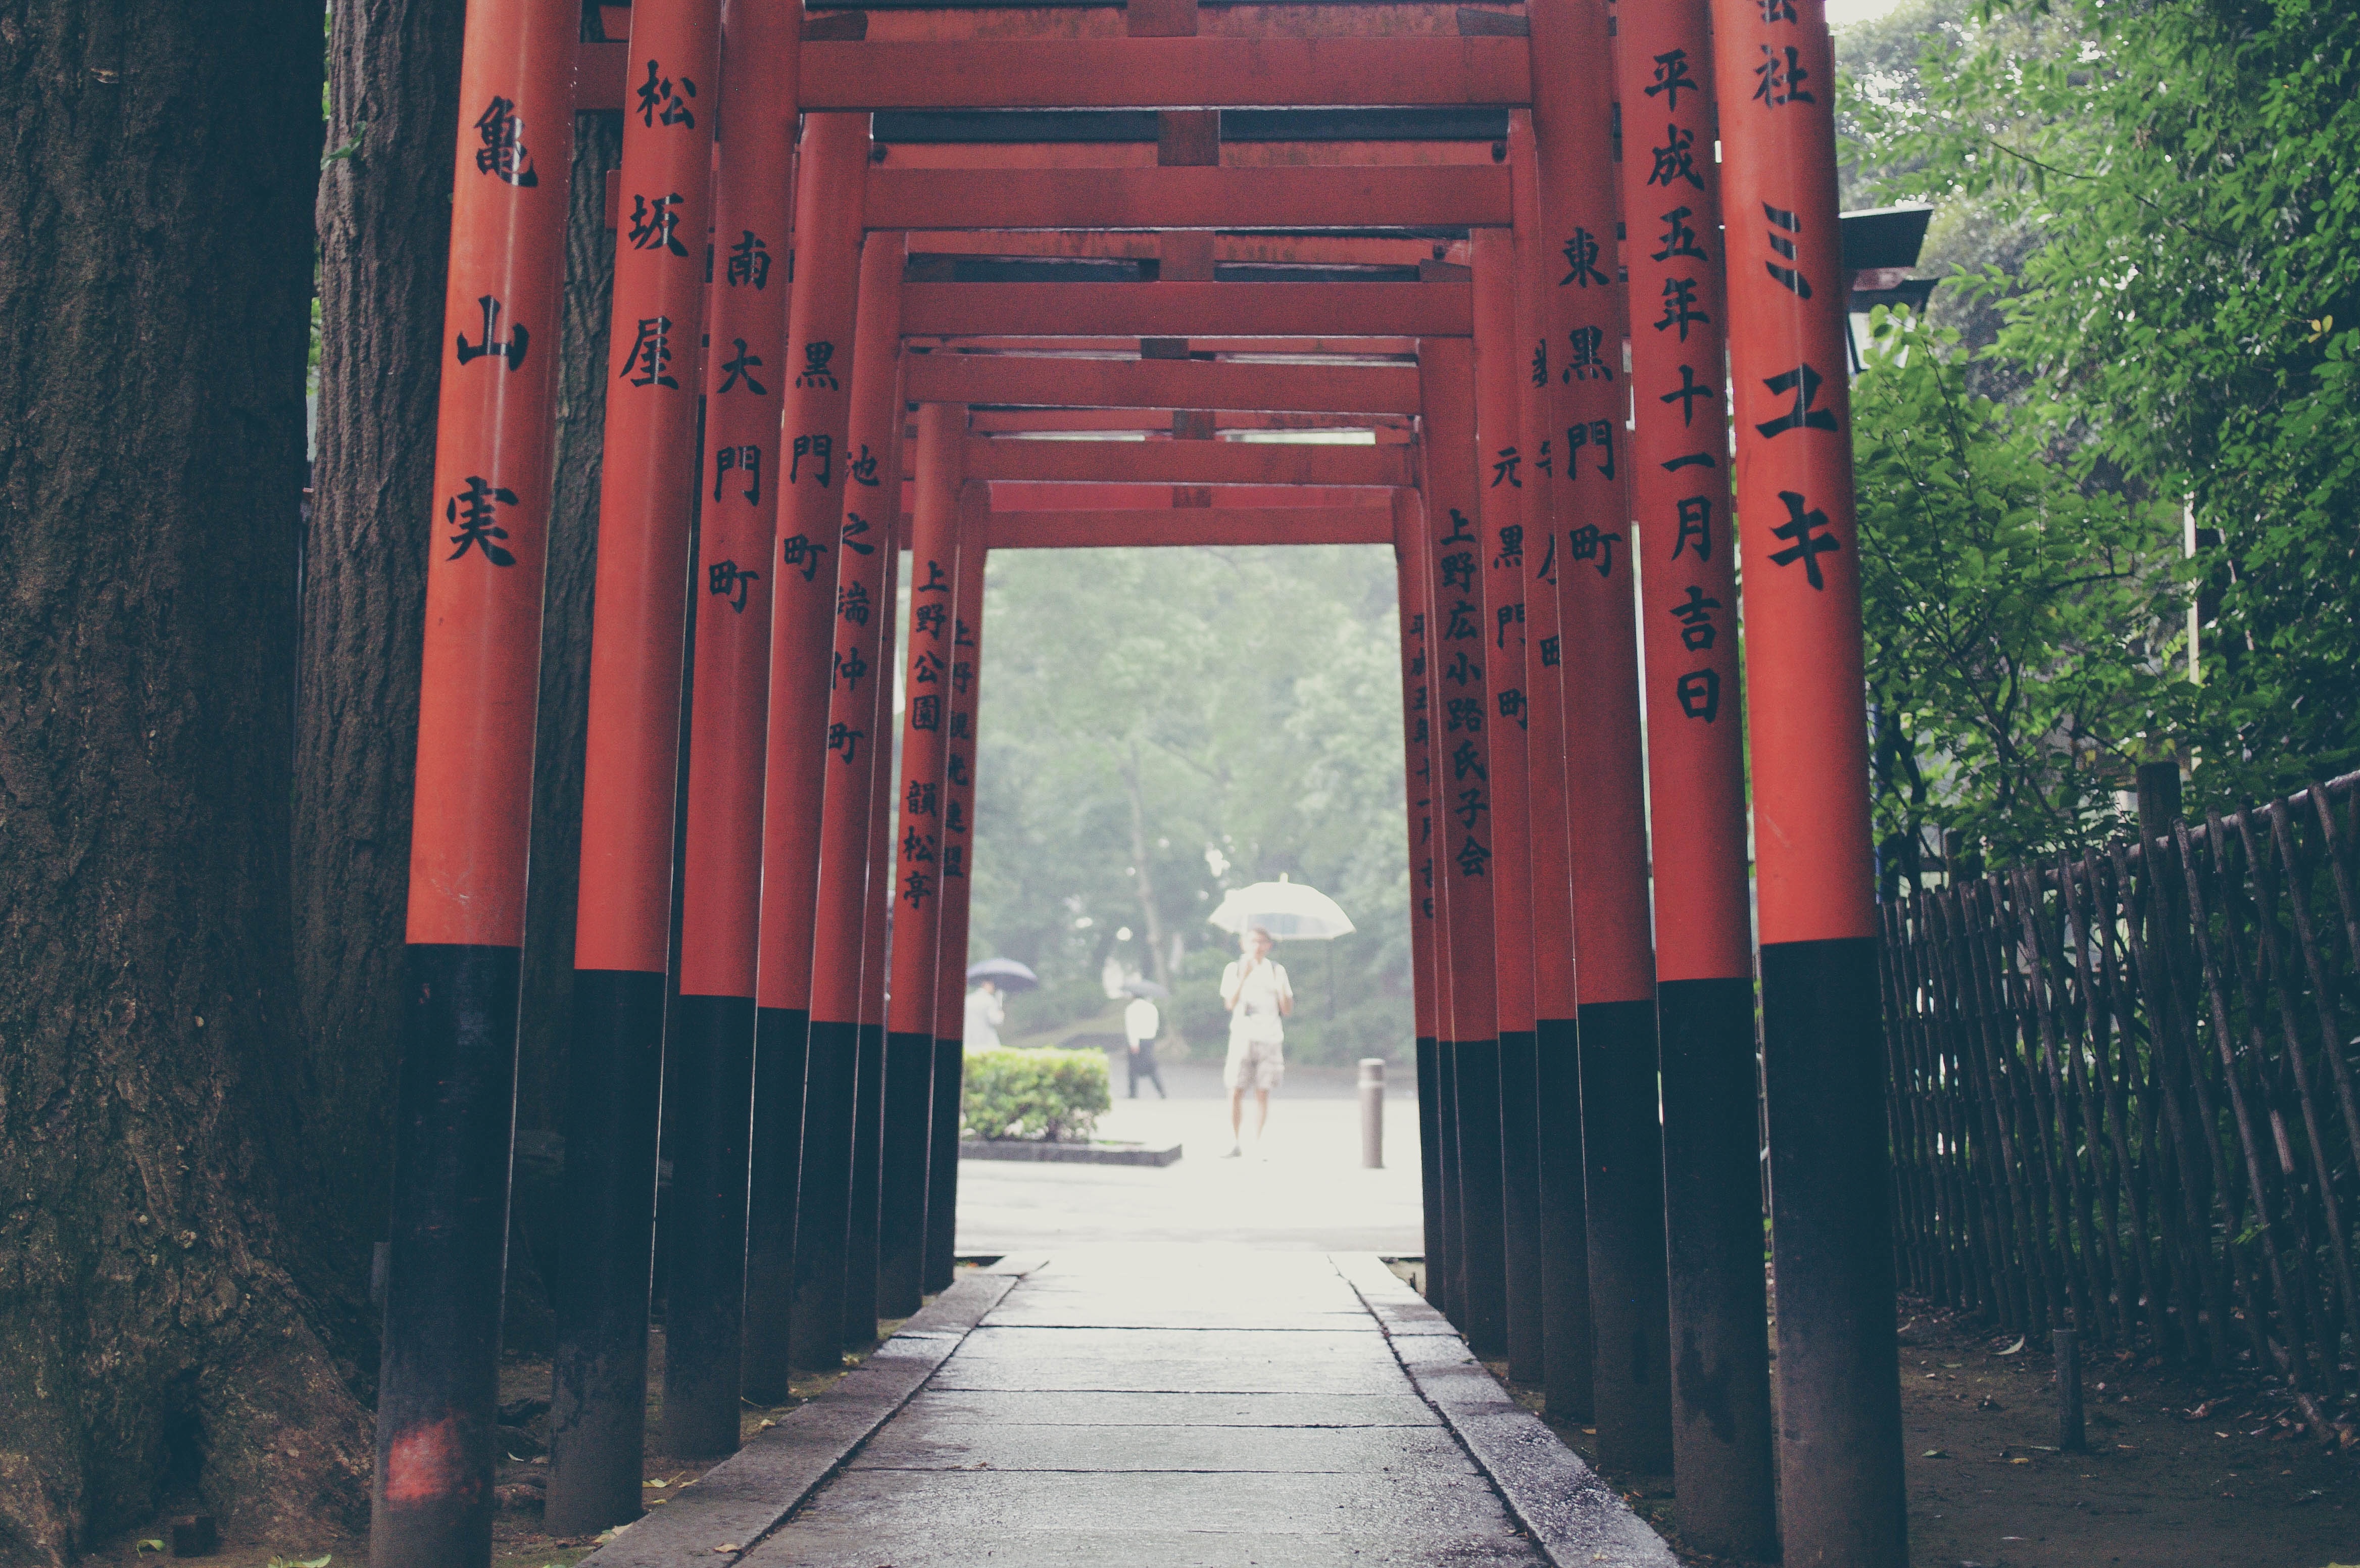
alley, temple, torii